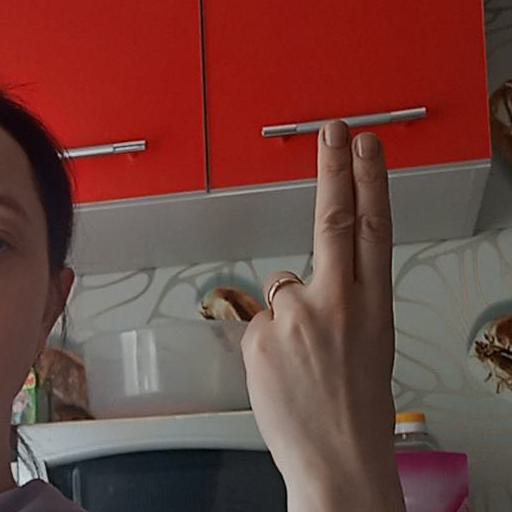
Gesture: two_up_inverted